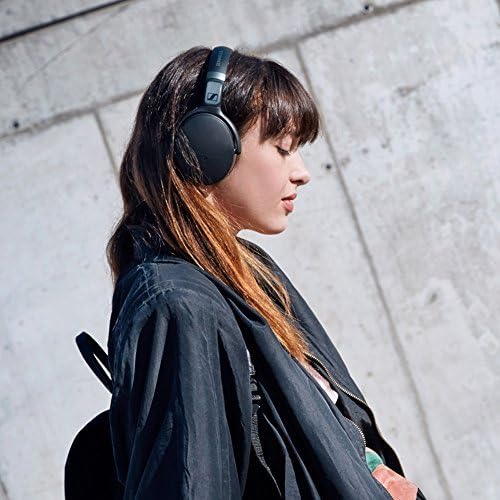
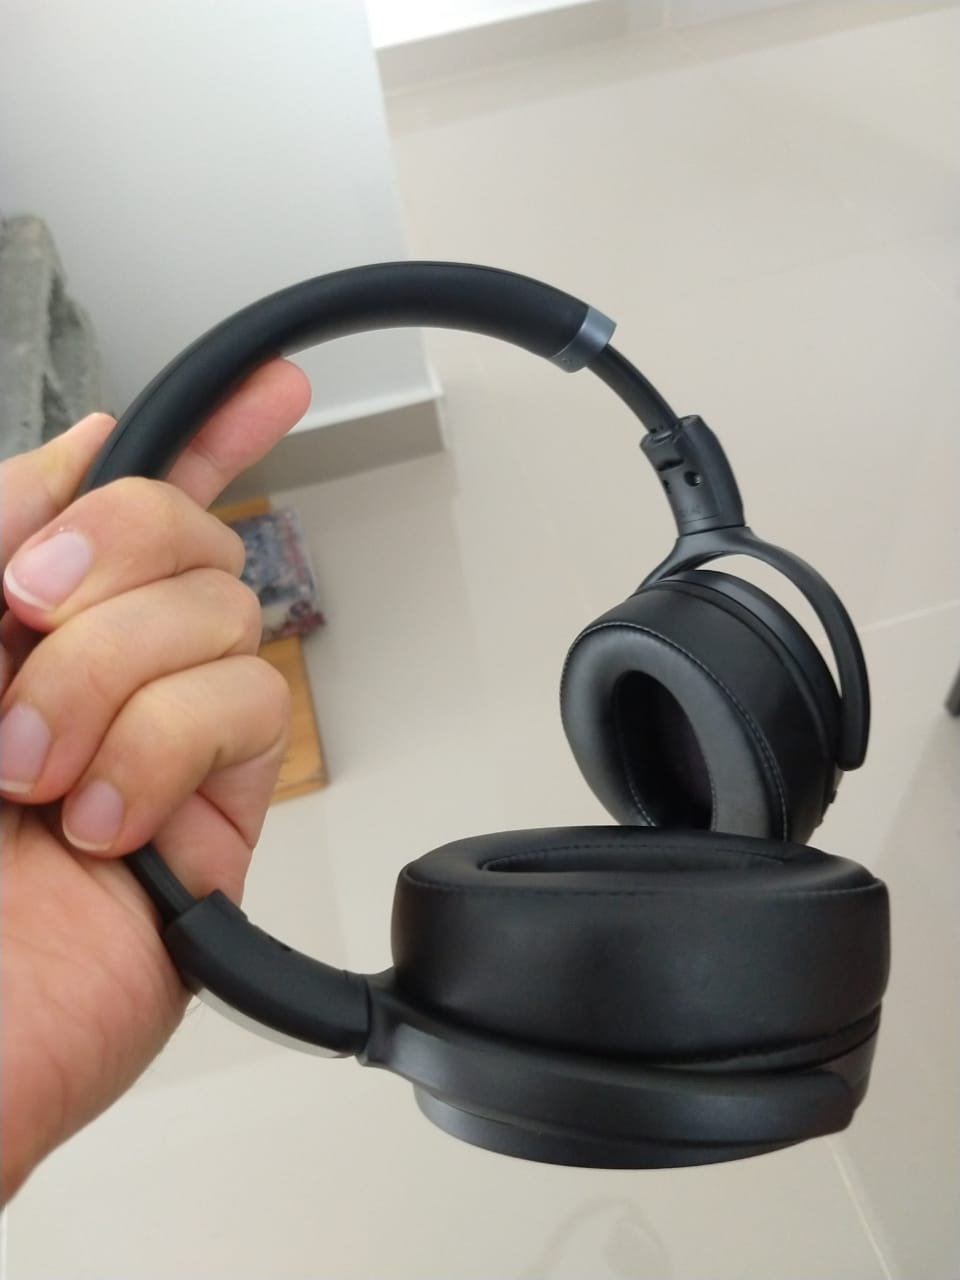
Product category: headphones
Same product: yes